22 Bullets

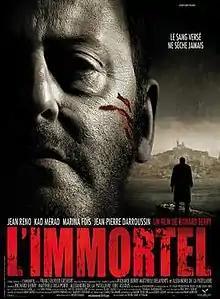
Film poster

22 Bullets is a 2010 French gangster-action film directed by Richard Berry. It tells a part of the life story of Jacky Imbert, and is based on the novel "L'Immortel" (2007) by Franz-Olivier Giesbert. Filming began on 23 February 2009 in Marseille, in Avignon in early April 2009, and continued for 8 weeks in Paris.